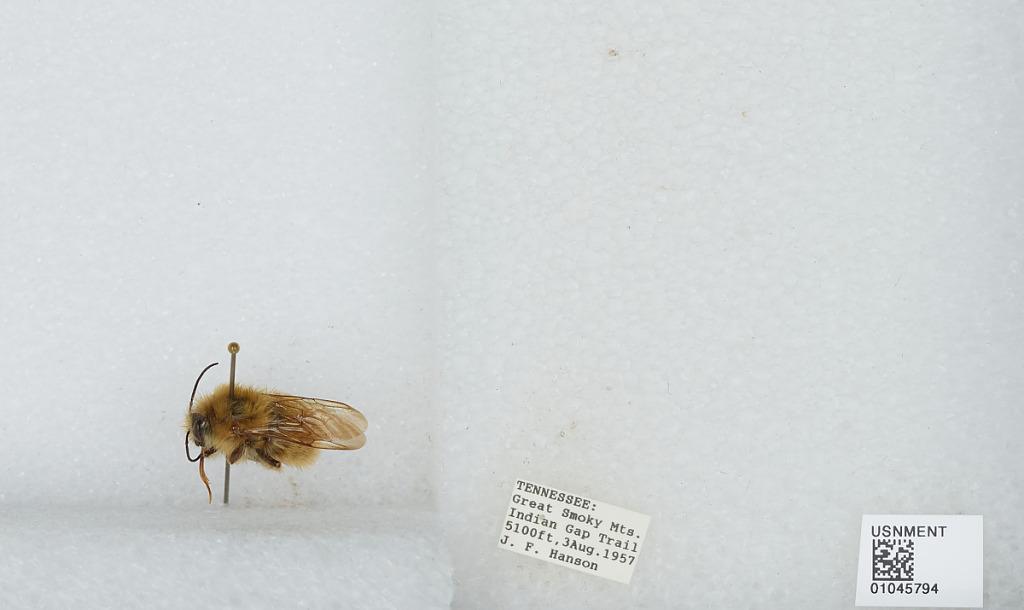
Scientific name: Bombus sp.
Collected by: J. Hanson
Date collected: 1957-8-3
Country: United States
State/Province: Tennessee
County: Sevier
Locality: Great Smoky Mountains, Indian Gap Trail
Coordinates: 35.6114, -83.4397